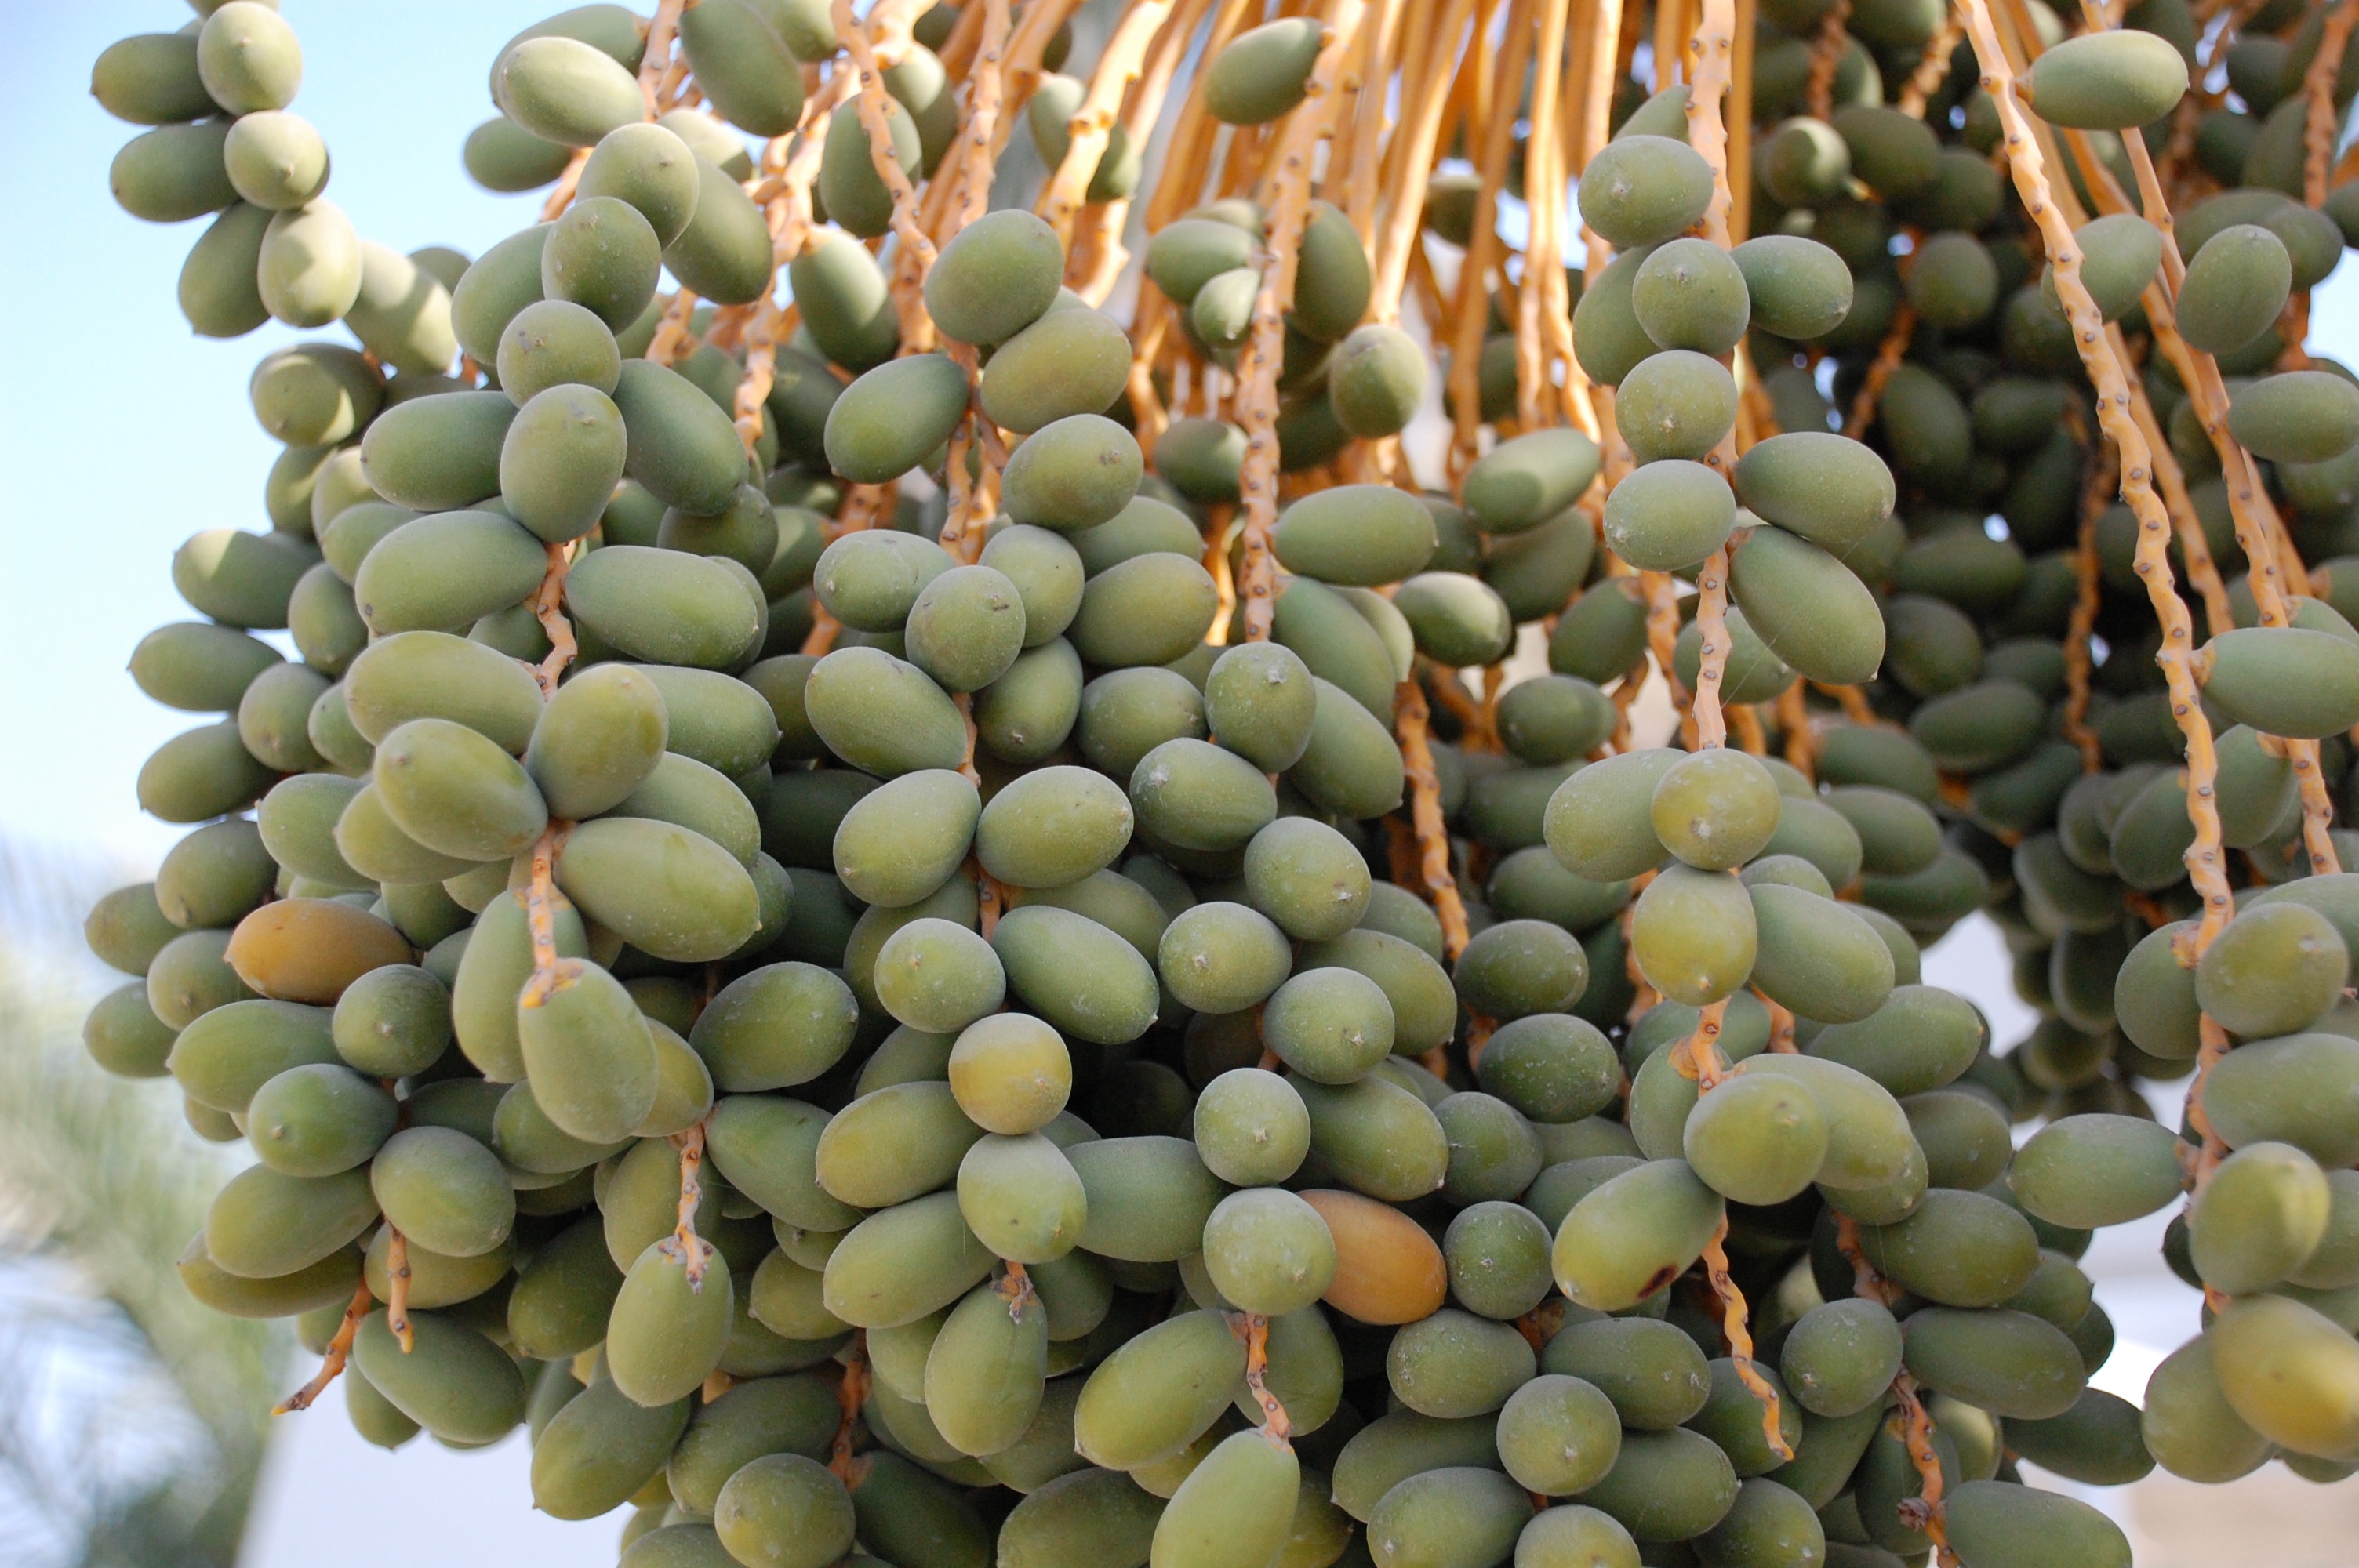
nature, plant, fruit, food, produce, tropical, agriculture, exotic, flowering plant, land plant